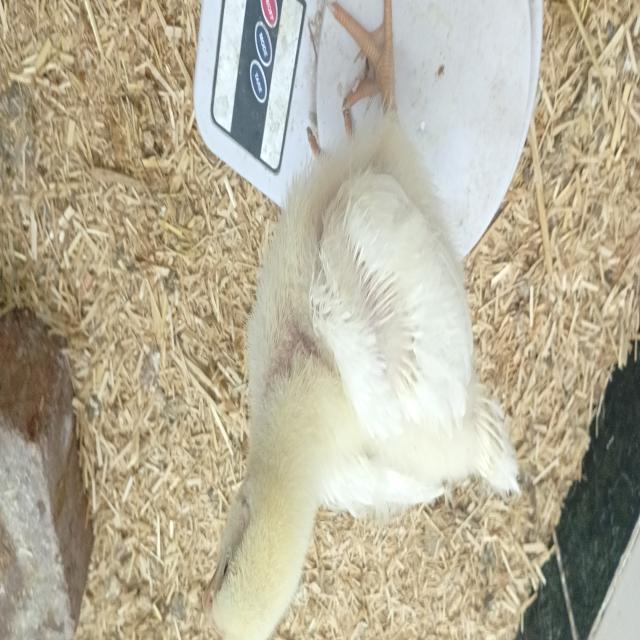
Weight: 301 g